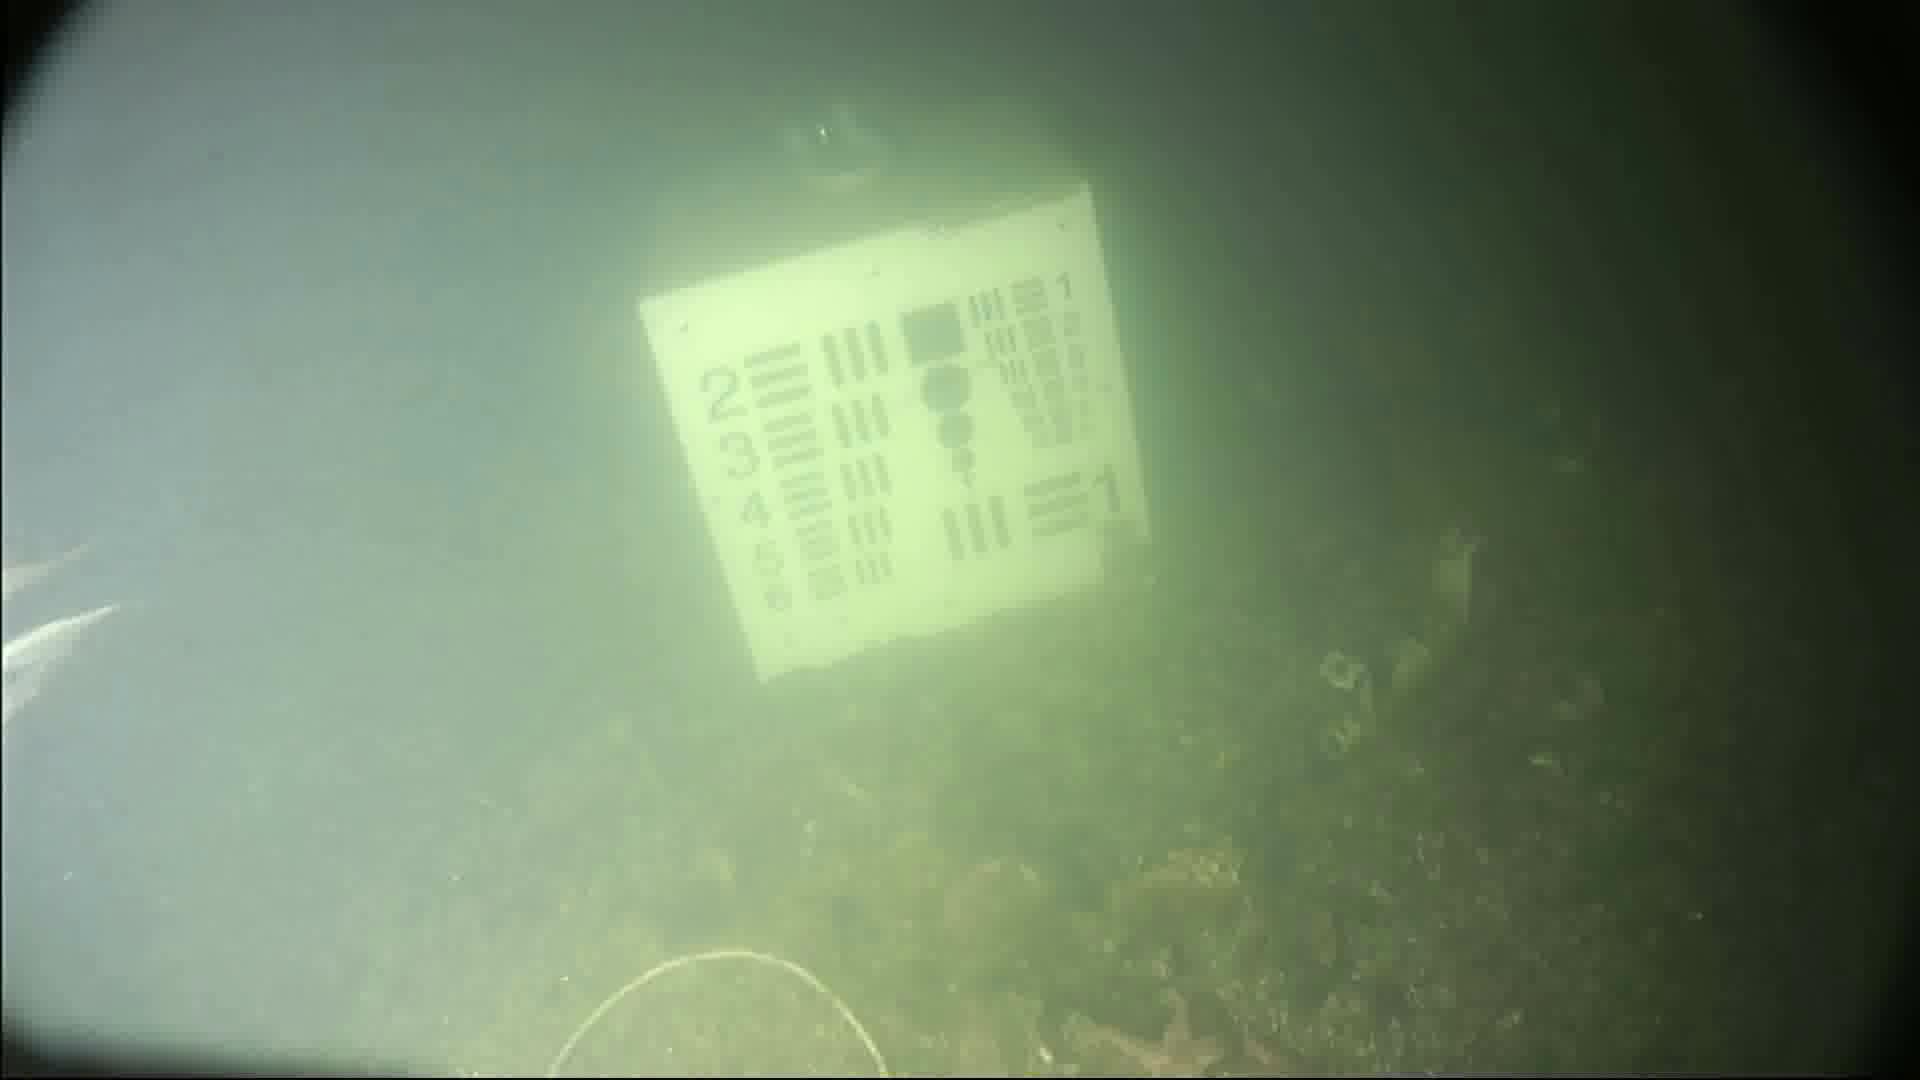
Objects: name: small_fish
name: starfish